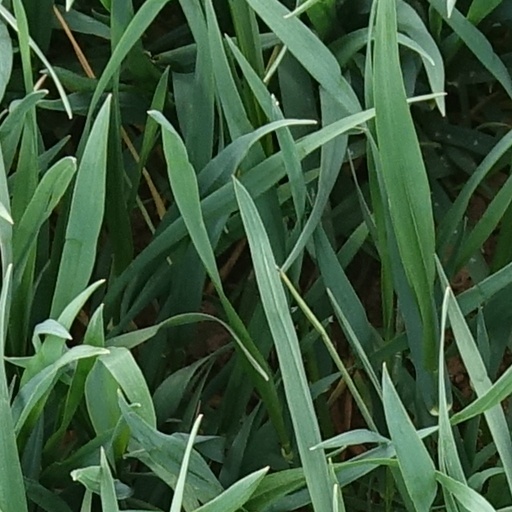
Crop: wheat